Vegas Games 2000

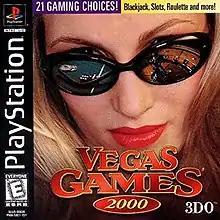

Vegas Games 2000, known as Vegas Games: Midnight Madness, Midnight in Vegas in Europe and Vegas Games on Game Boy Color, is a gambling simulation video game. It was released on Microsoft Windows in 1998, then released in 2000 on PlayStation and Game Boy Color. New World Computing, who developed the original PC version, had previously developed "Vegas Games" and "More Vegas Games" for Windows in the early 1990s.